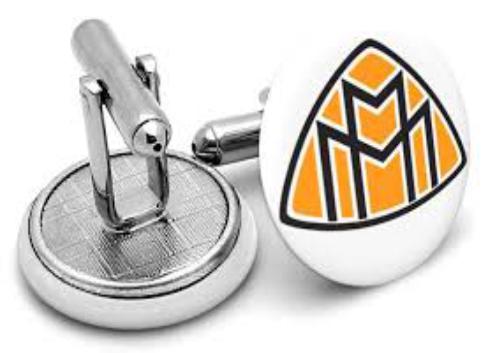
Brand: maybach-2
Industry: Transportation